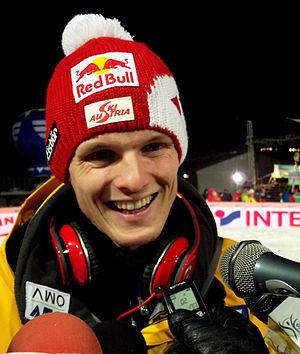
Thomas Morgenstern
Thomas Morgenstern, né le 30 octobre 1986 à Spittal an der Drau, est un sauteur à ski autrichien. Il a été trois fois champion olympique dont une fois en individuel sur le grand tremplin en 2006.